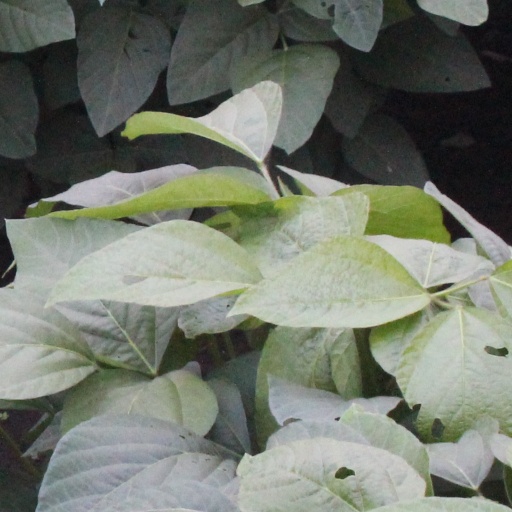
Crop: soybean